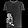
Label: T - shirt / top